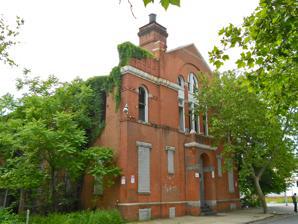
Building: Public School No. 111
Country: United States of America
Year built: 1889
Historic former school in Maryland, USA United States historic place Public School No. 111 U.S. National Register of Historic Places Public School No. 111, May 2013 Show map of Baltimore Show map of Maryland Show map of the United States Location N. Carrollton Ave. and Riggs Ave., Baltimore, Maryland Coordinates 39°18′4″N 76°38′15″W / 39.30111°N 76.63750°W / 39.30111; -76.63750 Area 0.4 acres (0.16 ha) Built 1889 ( 1889 ) Architectural style Romanesque NRHP reference No. 79003219 Added to NRHP September 25, 1979 Public School No. 111 , also known as Francis Ellen Harper School, is a historic elementary school located at Baltimore , Maryland , United States . It is a Romanesque brick structure that features an ornately detailed brick front façade. It was built in 1889 as Colored School #9 and is one of the few surviving schools built for black children and staffed by black teachers. The school is named after Francis Ellen Harper (1825-1911), a Baltimore-born African American poet. Public School No. 111 was listed on the National Register of Historic Places in 1979. References